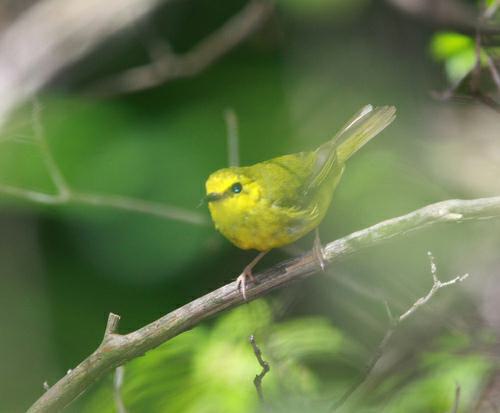
A photo of a hooded warbler